2019 Cheez-It Bowl

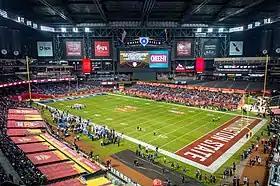
Chase Field prior to the game

The 2019 Cheez-It Bowl was a college football bowl game played on December 27, 2019, with kickoff at 10:15 p.m. EST (8:15 p.m. local MST) on ESPN. It was the 31st edition of the game originally staged as the Copper Bowl, the second edition played under the sponsorship of Cheez-It, and one of the 2019–20 bowl games concluding the 2019 FBS football season.